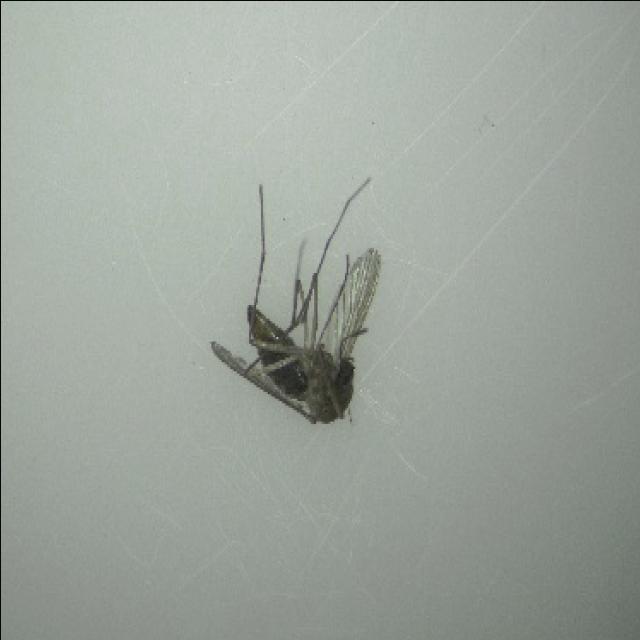
Species: culex_tritaeniorhynchus